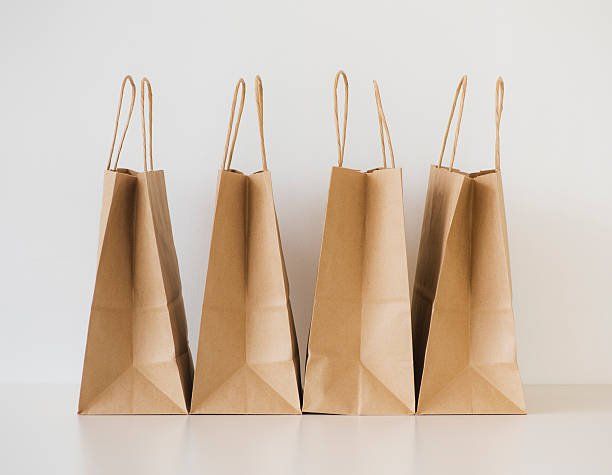
Label: paper